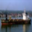
Label: ship